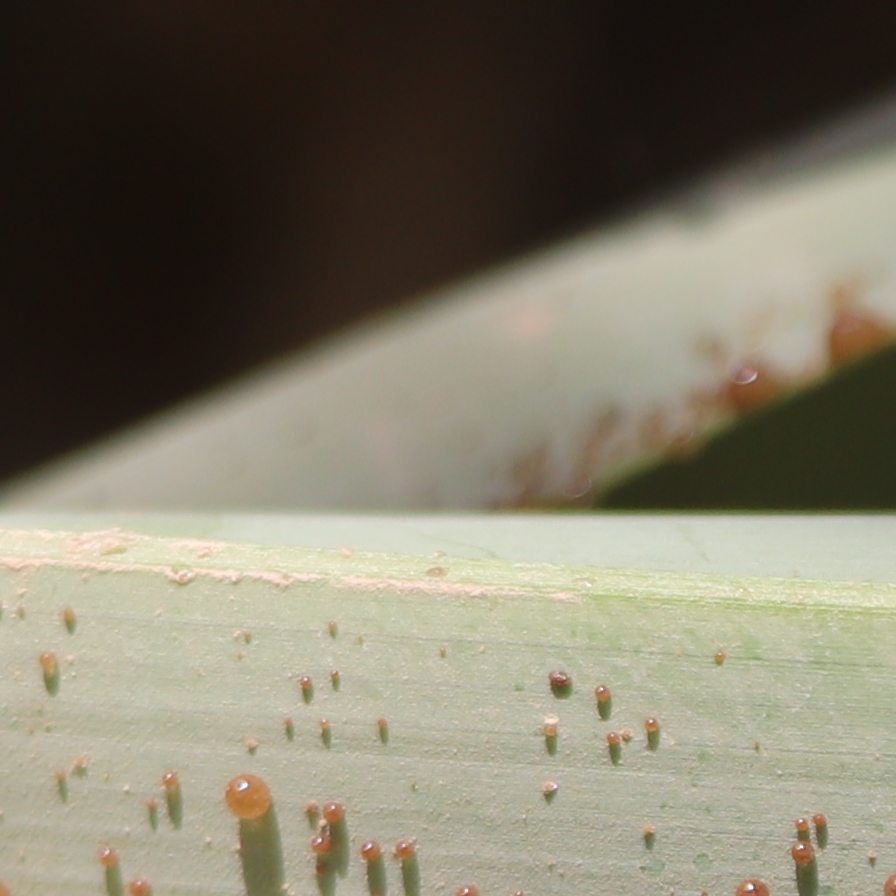
Label: Honey